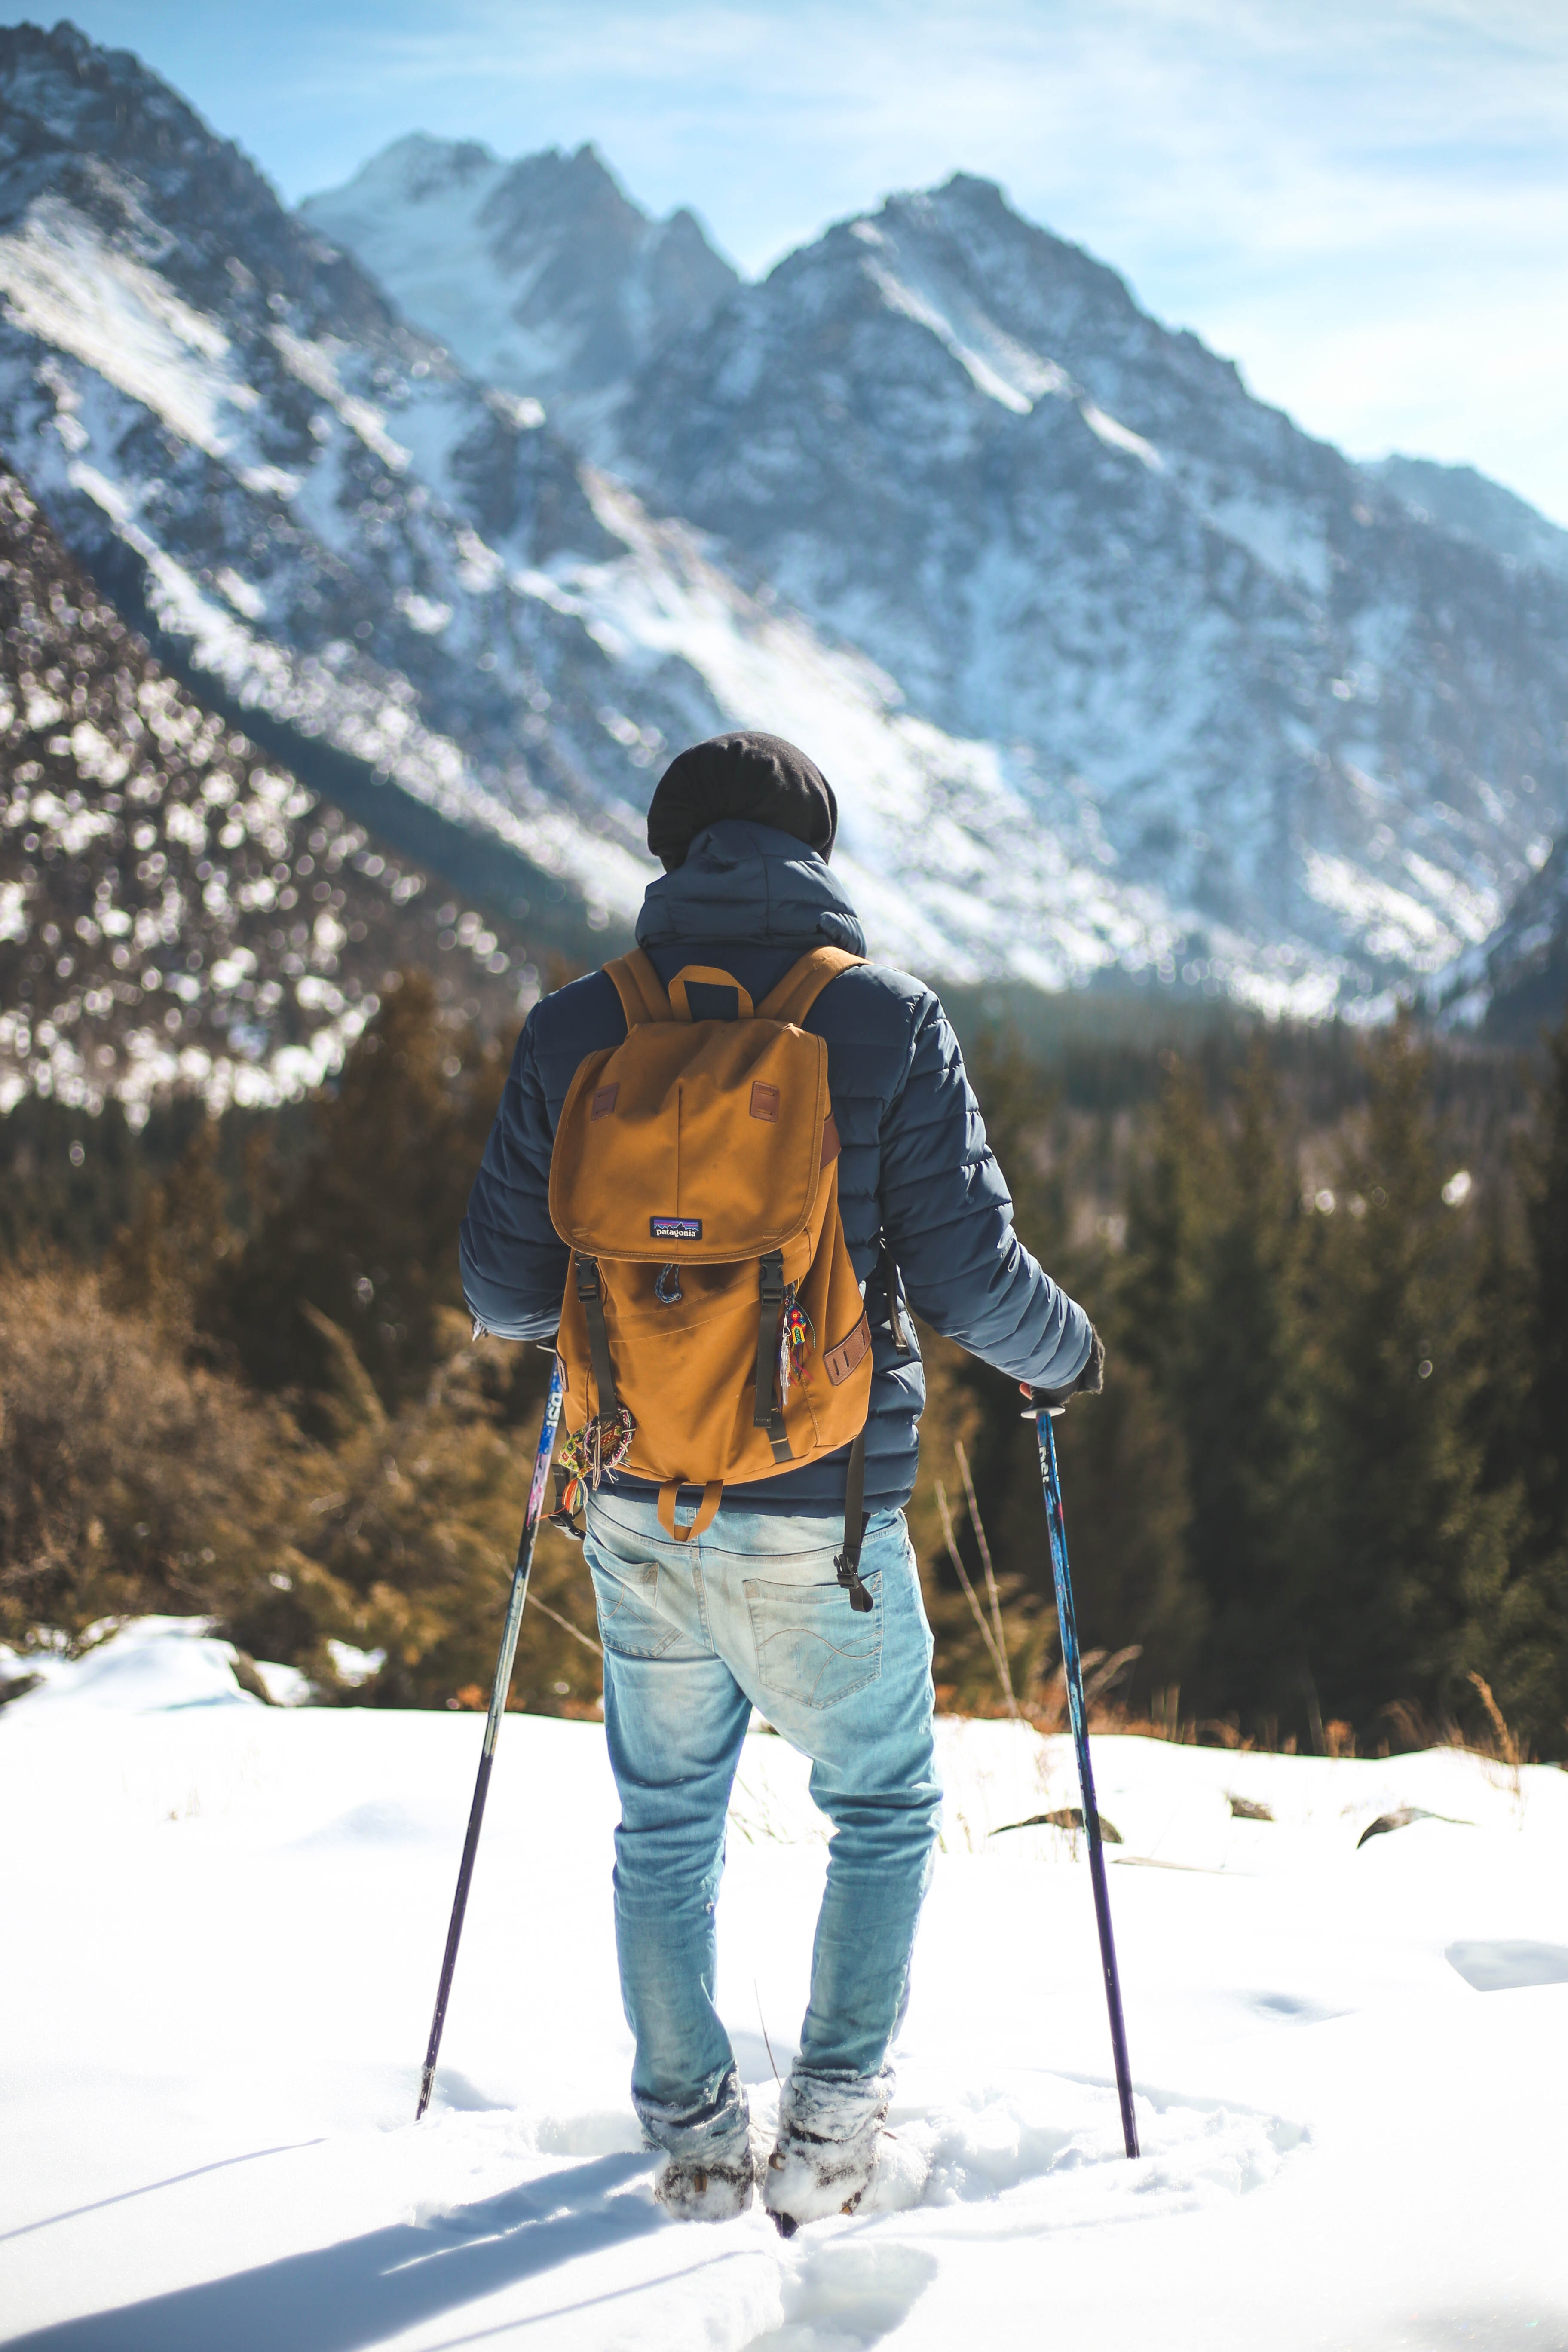
snow, winter, mountain, mountainous landforms, outdoor recreation, skiing, ski, recreation, mountain range, winter sport, alps, piste, ski mountaineering, ski pole, cross country skiing, ski equipment, footwear, vacation, geological phenomenon, fun, snowshoe, outerwear, slope, ski touring, Cross country skier, sports equipment, glacial landform, adventure, individual sports, nordic skiing, tourism, hill, valley, leisure, sports, ridge, backpacking, massif, mountaineering